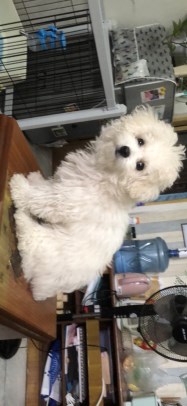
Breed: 3083-n000117-Bichon_Frise